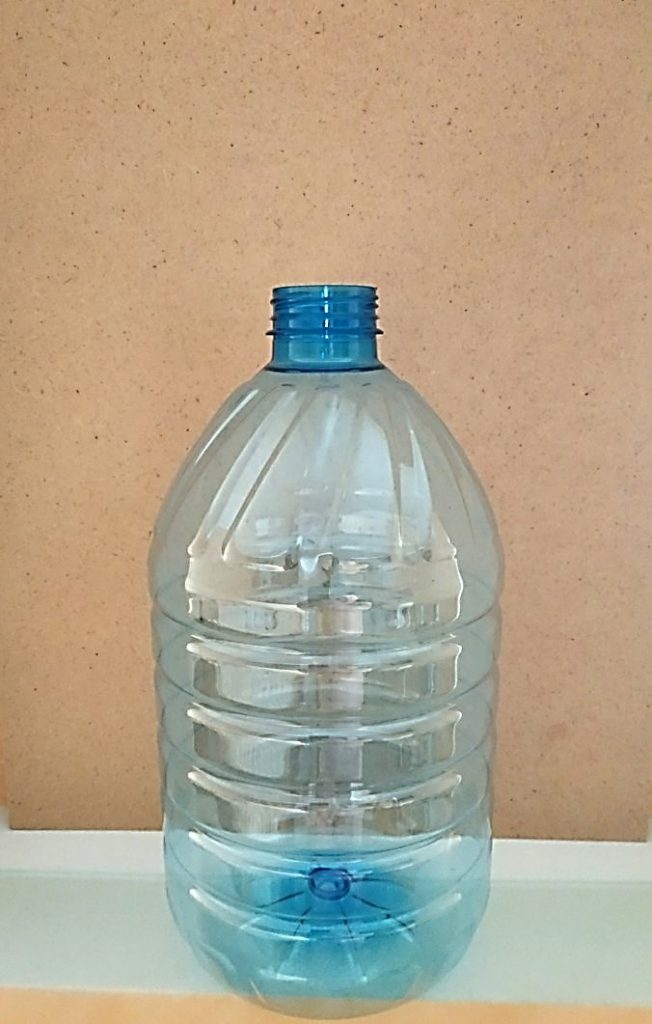
Waste category: plastic